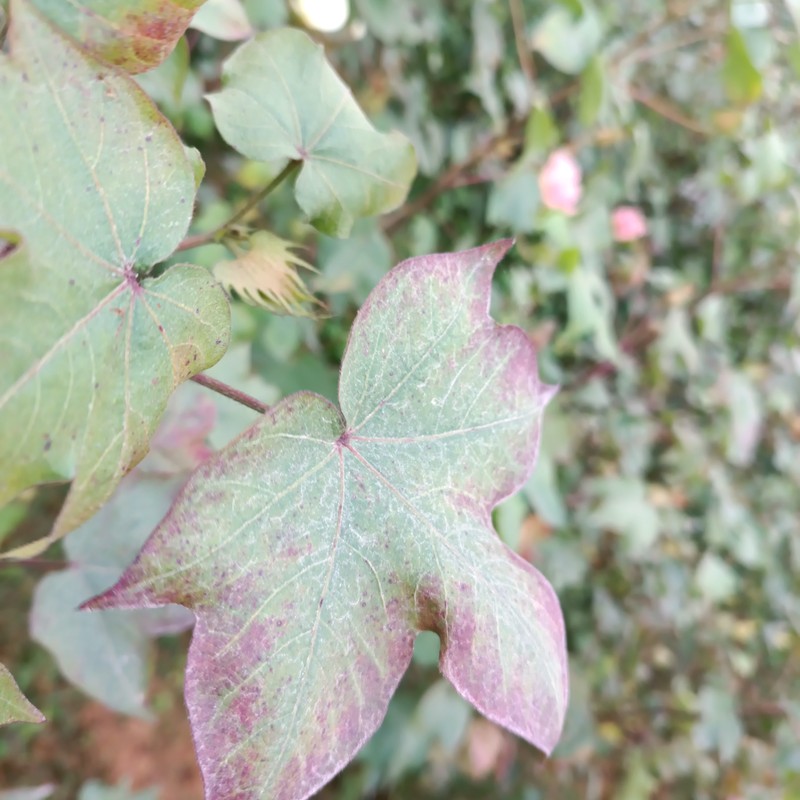
Label: Leaf Redding